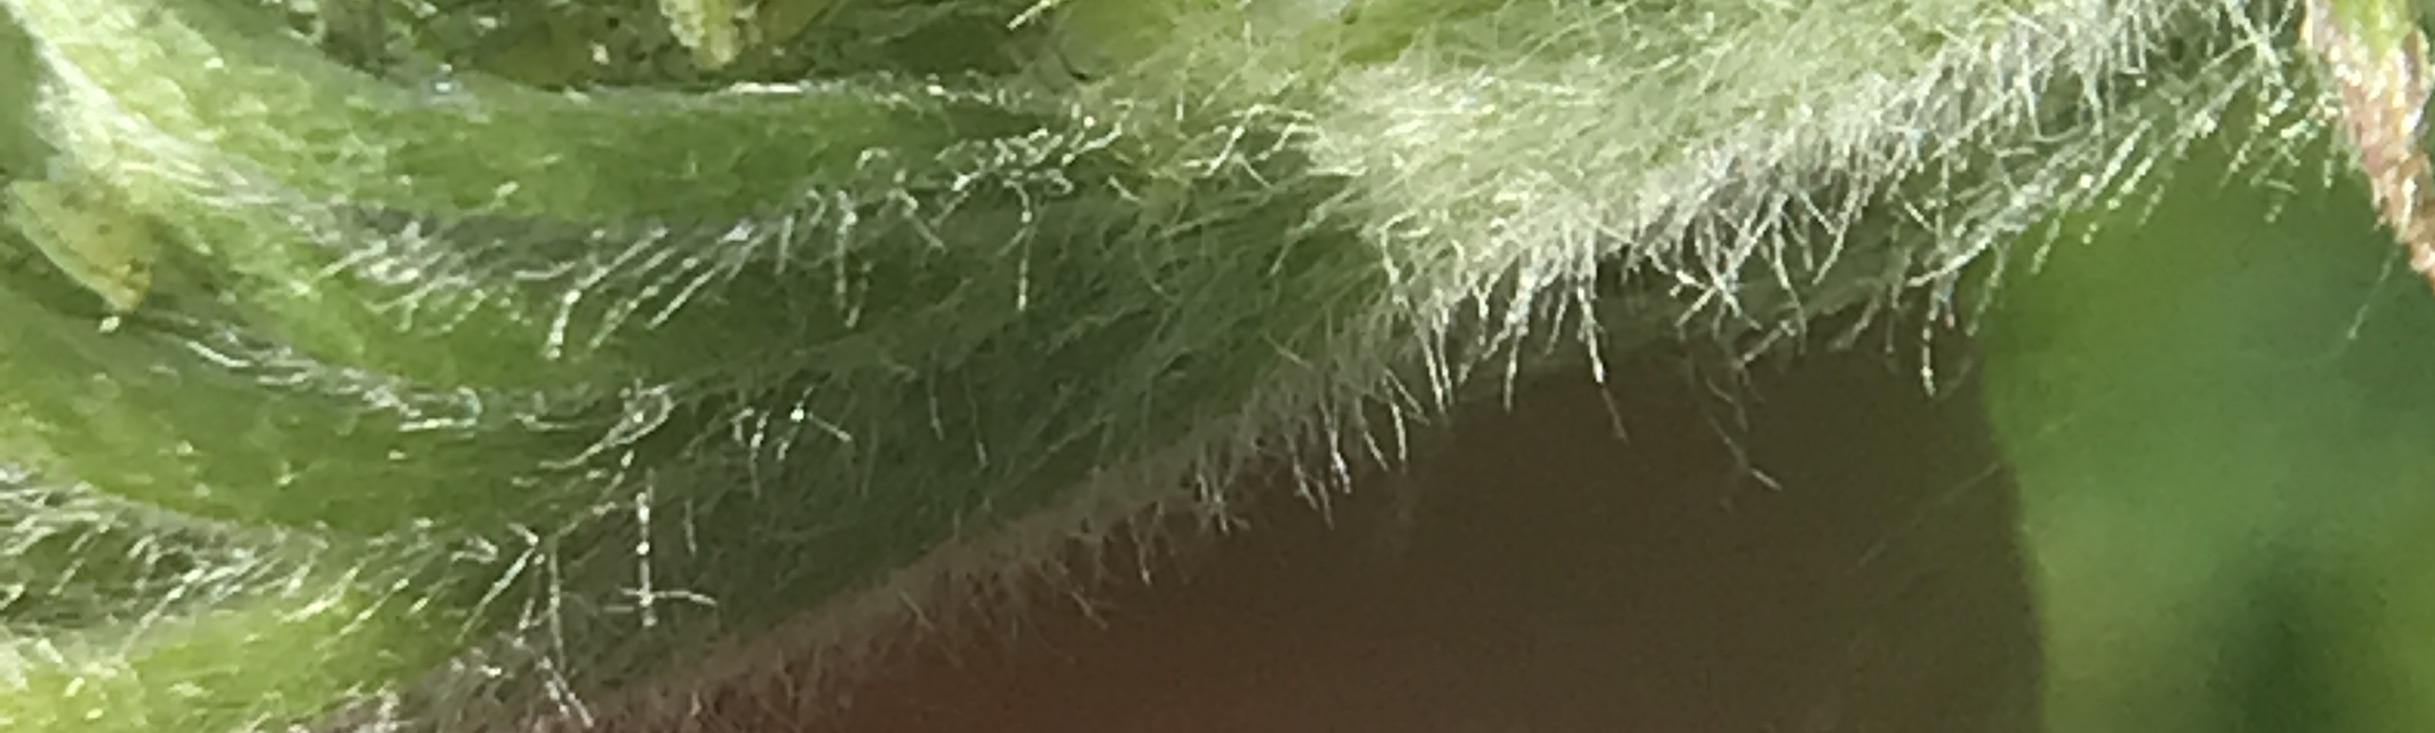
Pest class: pea_aphid